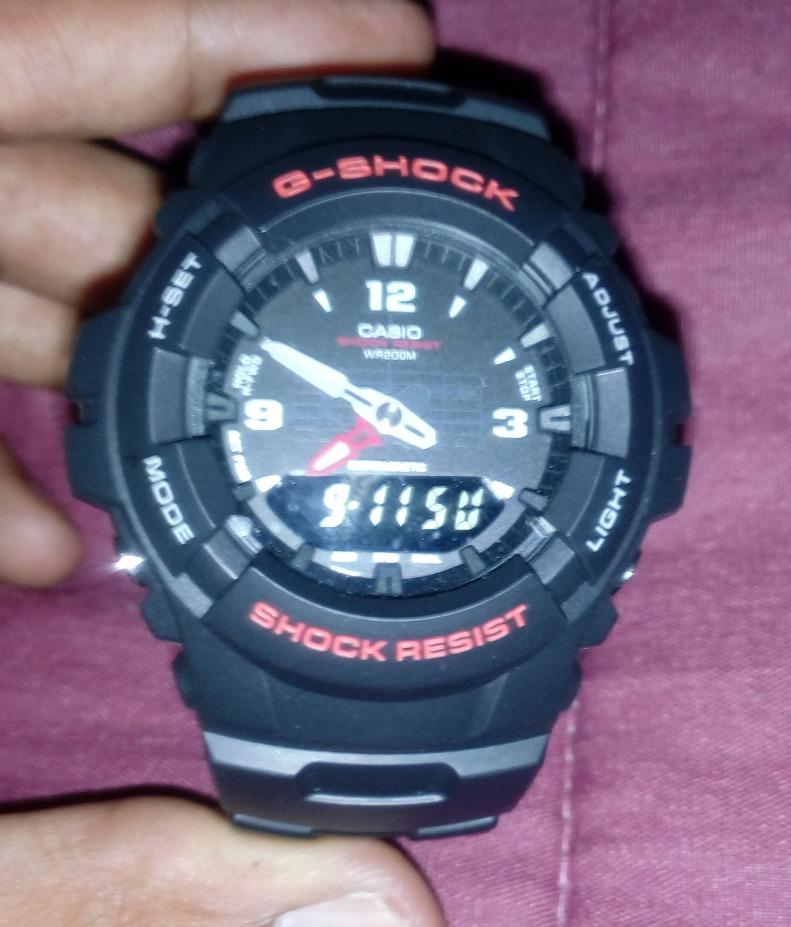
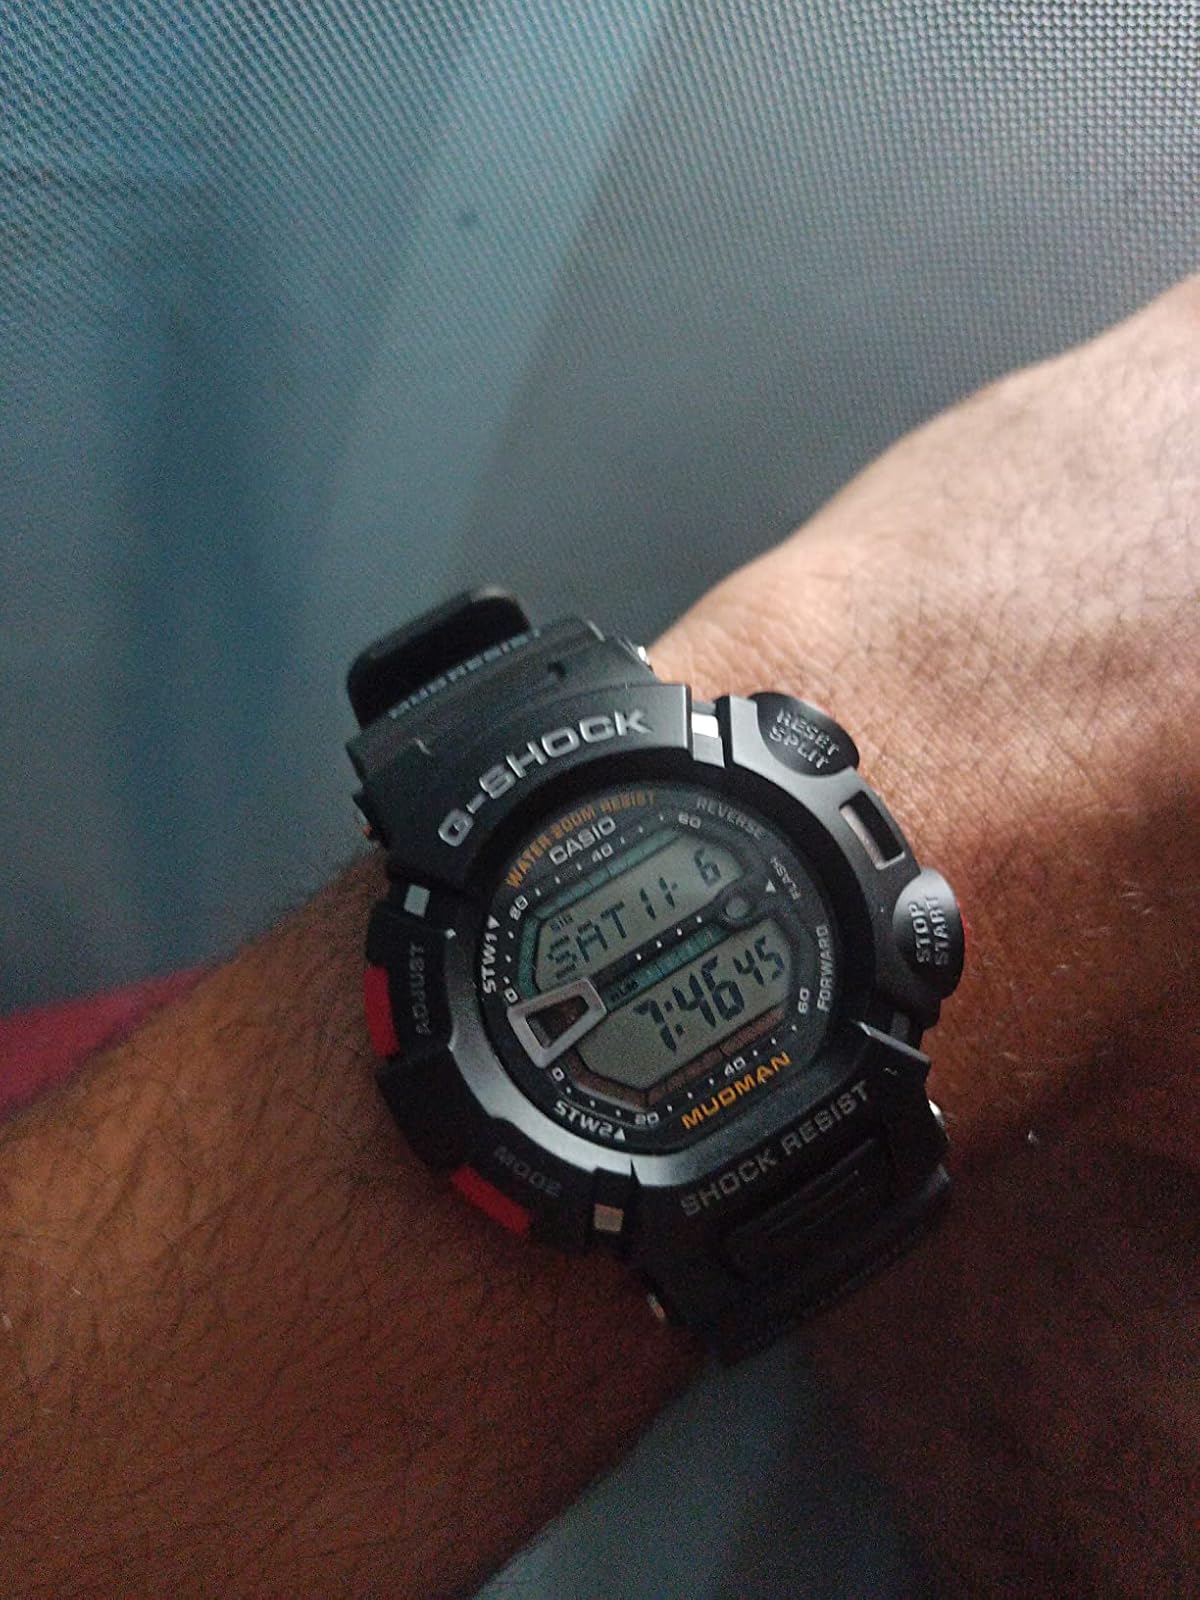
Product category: accessories_watch
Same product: no